Edith Standen

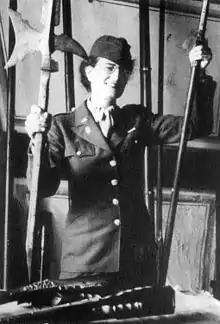
Edith Standen at the Central Collecting Point Wiesbaden, 1946

Edith Standen (February 21, 1905 – July 17, 1998) was an American museum curator and military officer, best known as an expert on tapestries and as one of the "Monuments Men" who located and protected art works after World War II.